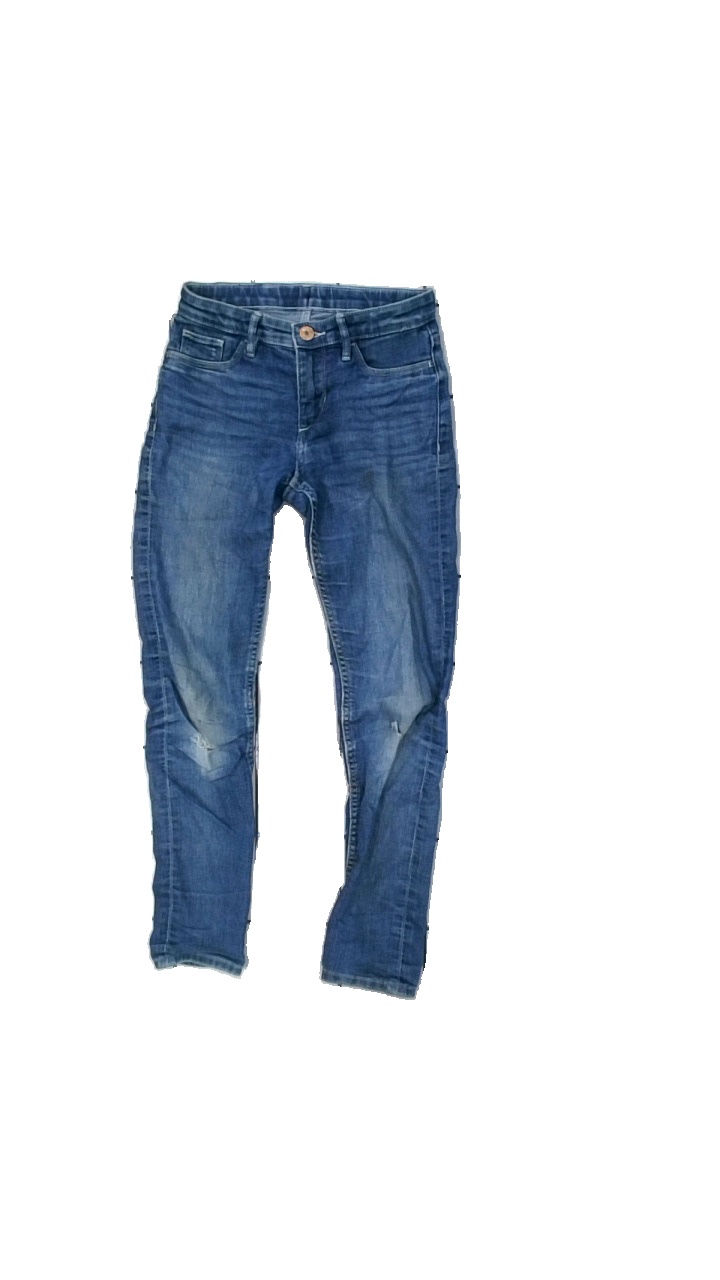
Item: Jeans (Children)
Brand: H&m
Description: blå jeans med hål på knäna
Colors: Blue
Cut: Regular
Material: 68% cotton 32% viscose
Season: All
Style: Denim
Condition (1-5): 2
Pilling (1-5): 5
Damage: hål knä
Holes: Major
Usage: Export
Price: <50